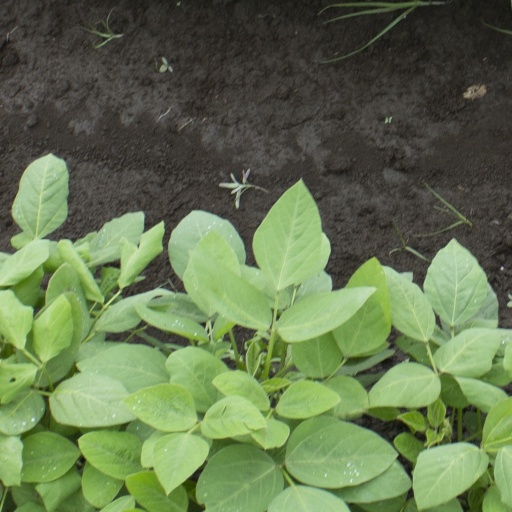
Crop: soybean